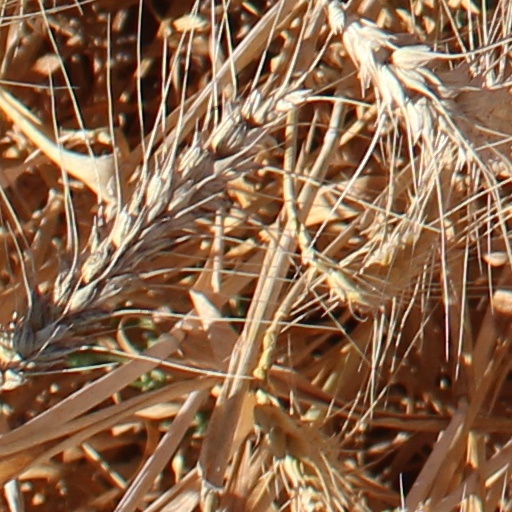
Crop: wheat